1986–87 Serie A

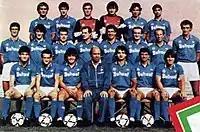
Players of champion, SSC Napoli

The 1986–87 Serie A season ended with Napoli doing the "domestic double", winning their first Scudetto and third Coppa Italia, spurred on by their talismanic captain Diego Maradona, who had also just played a key part in World Cup glory for his home country of Argentina.